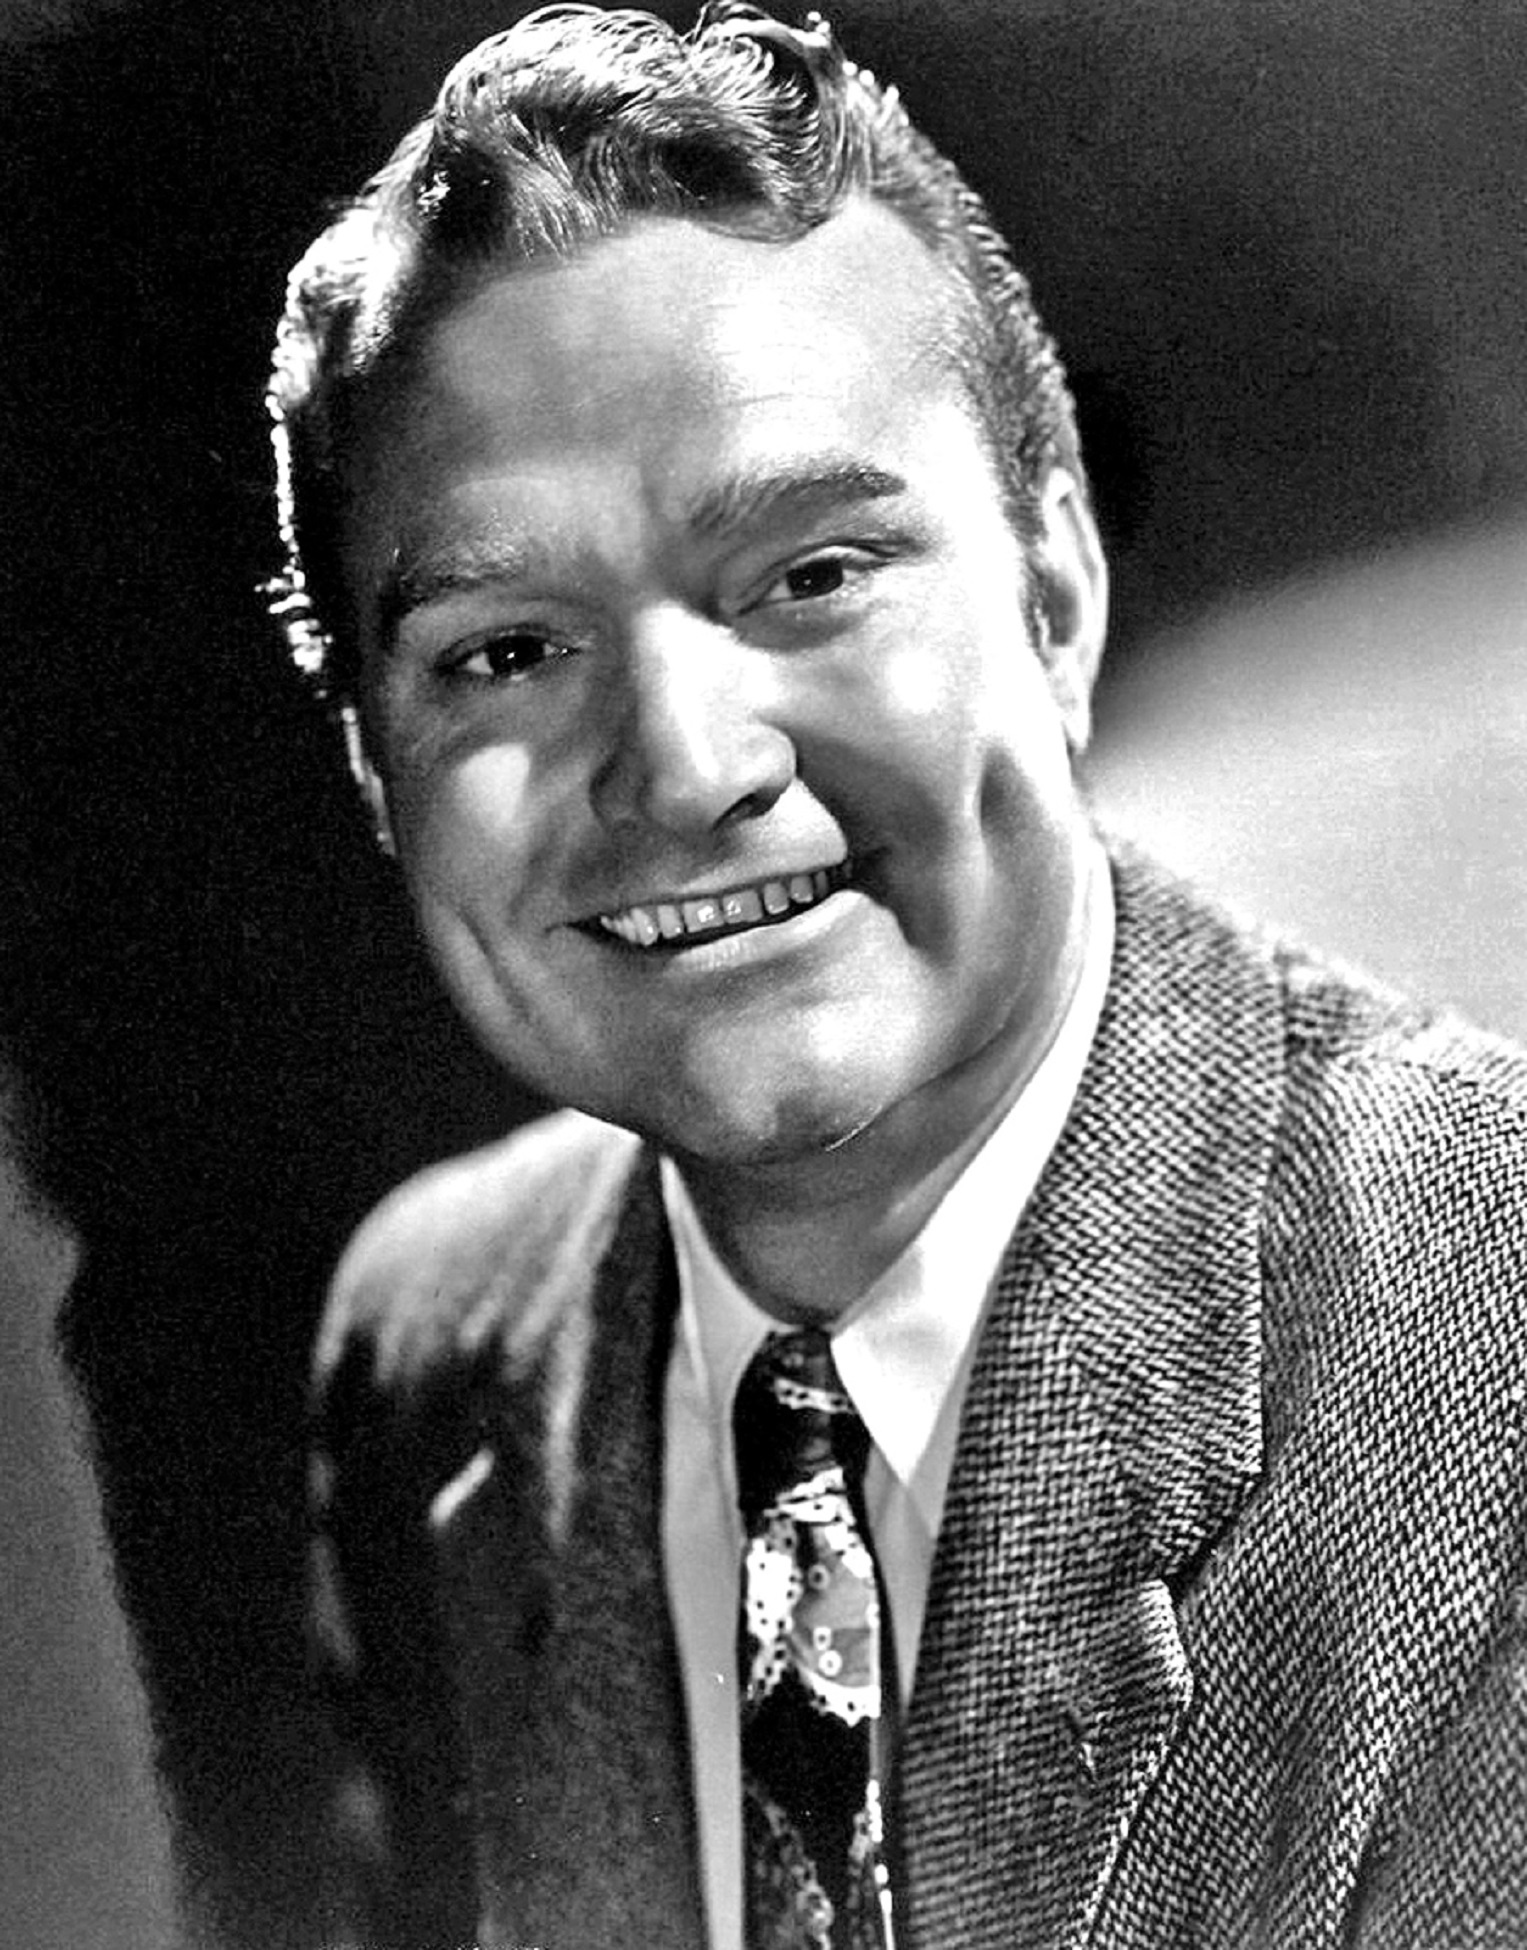
man, person, black and white, photography, vintage, retro, hollywood, portrait, artist, television, profession, monochrome, radio, photograph, casinos, actor, comedy, vaudeville, act, las vegas, comedian, entertainer, pantomime, monochrome photography, nightclubs, red skelton, television host, clown art, showboat